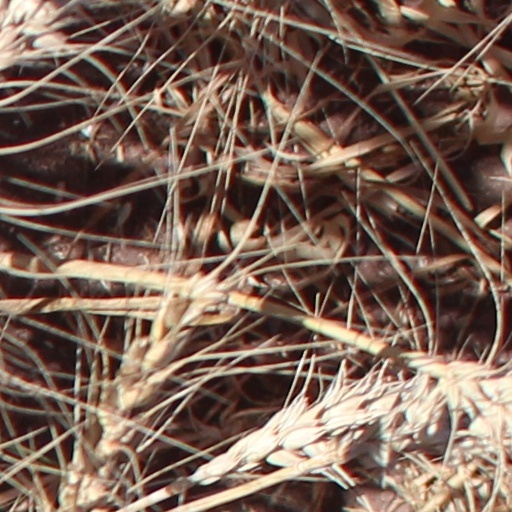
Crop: wheat